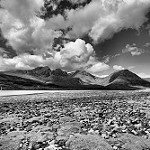
Label: B & W